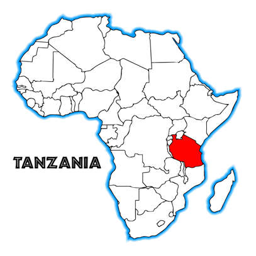
outline inset into a map over a white background stock vector